Quartier La Horie

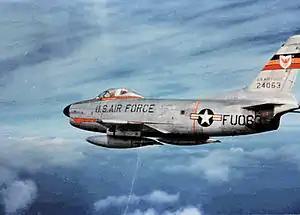
North American F-86D-45-NA Sabre Serial 52-4063 of the 513th Fighter Interceptor Squadron

The 513th Fighter Interceptor Squadron arrived at Phalsbourg on 16 April 1958 from RAF Manston, England. The 513th FIS flew the F-86D "Sabre", performing an all-weather air defense mission as part of the 406th Fighter-Bomber Wing.